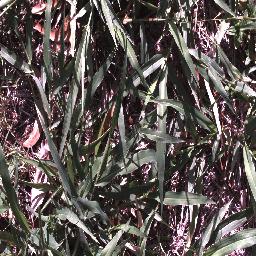
Label: negative